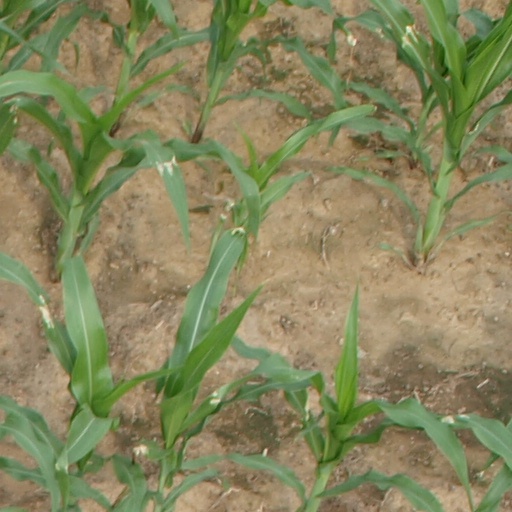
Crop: maize; corn